Horlicks

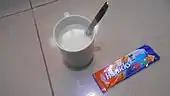
Horlicks in Indonesia

Horlicks came to India with the British Army; the end of World War I saw Indian soldiers of British Indian Army bringing it back with them as a dietary supplement. Punjab, Bengal and Madras Presidencies became early adopters of Horlicks and many well-to-do Indians took to drinking Horlicks as a family drink in early 1940s and 1950s. It became a sort of status symbol in upper middle class Indians and rich classes. The first flavour available in India, as in Britain, was malt.